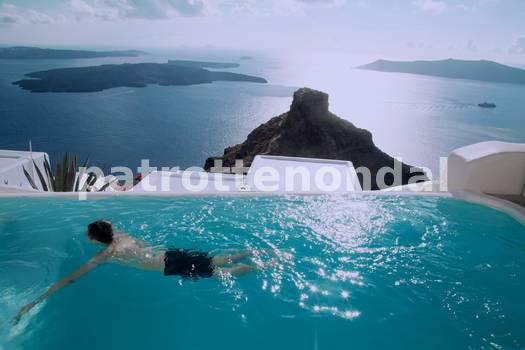
Label: Watermark